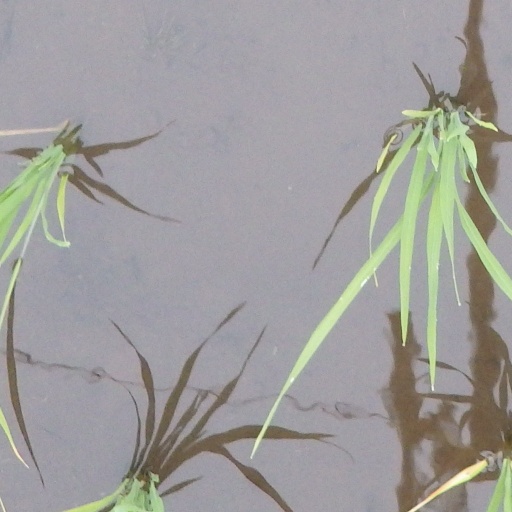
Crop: rice